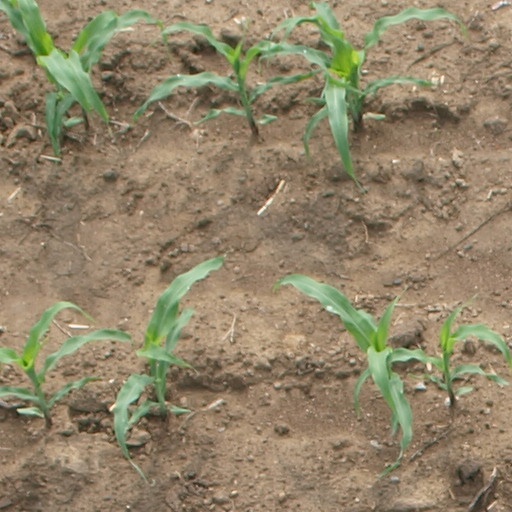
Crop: maize; corn